Williams Racing

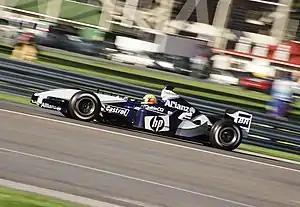
Schumacher in the FW25 at the 2003 United States Grand Prix where he qualified fifth before retiring after 21 race laps

In , the arrangement between Williams and Ganassi came to an end, and thus Williams was able to bring Juan Pablo Montoya back to drive full-time for the team. He was returning after two successful years in CART, where he succeeded Zanardi as champion for 1999 and won ten races total; he also had become the first CART driver since the infamous 1996 split of American open-wheel racing to win the Indianapolis 500, doing so in 2000.